Help Yourself (book)

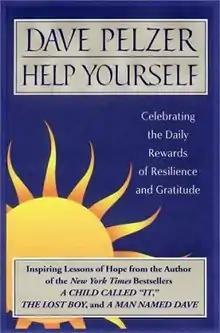
First edition

Help Yourself: Finding Hope, Courage, and Happiness is a 2000 self-help book by American author Dave Pelzer. It is the fourth book that Pelzer has written prior to "The Privilege of Youth" which continues the "Child Called "It" series.